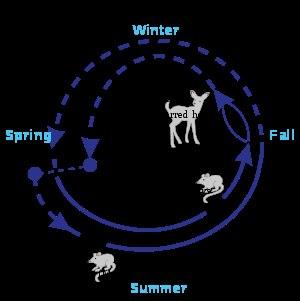
La maladie de Lyme est une maladie vectorielle et une zoonose. Transmise par piqûre de tiques dures Ixodes, c'est une maladie bactérienne, due à une borrélie.